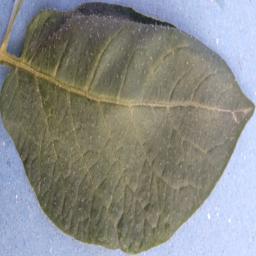
Label: Potato___Healthy